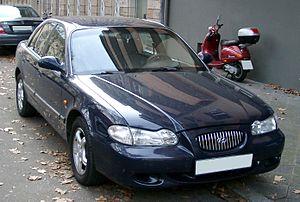
La Sonata est une automobile familiale conçue par le constructeur sud-coréen Hyundai. Elle a été lancée pour la première fois en 1985 et a connu 7 générations : 1985 - 1987, 1988 - 1993, 1993 - 1998, 1998 - 2004, 2004 - 2009, 2009 - 2014, 2014 - ...